Describe the emotion expressed in this image:  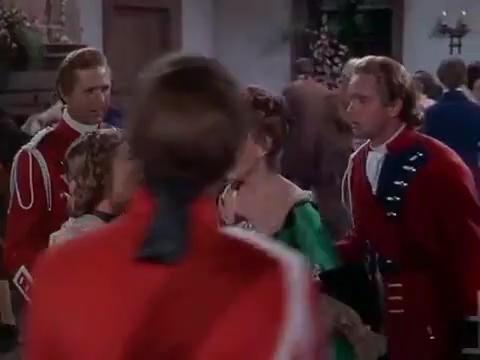
This person displays Pain, valence and arousal with low intensity.